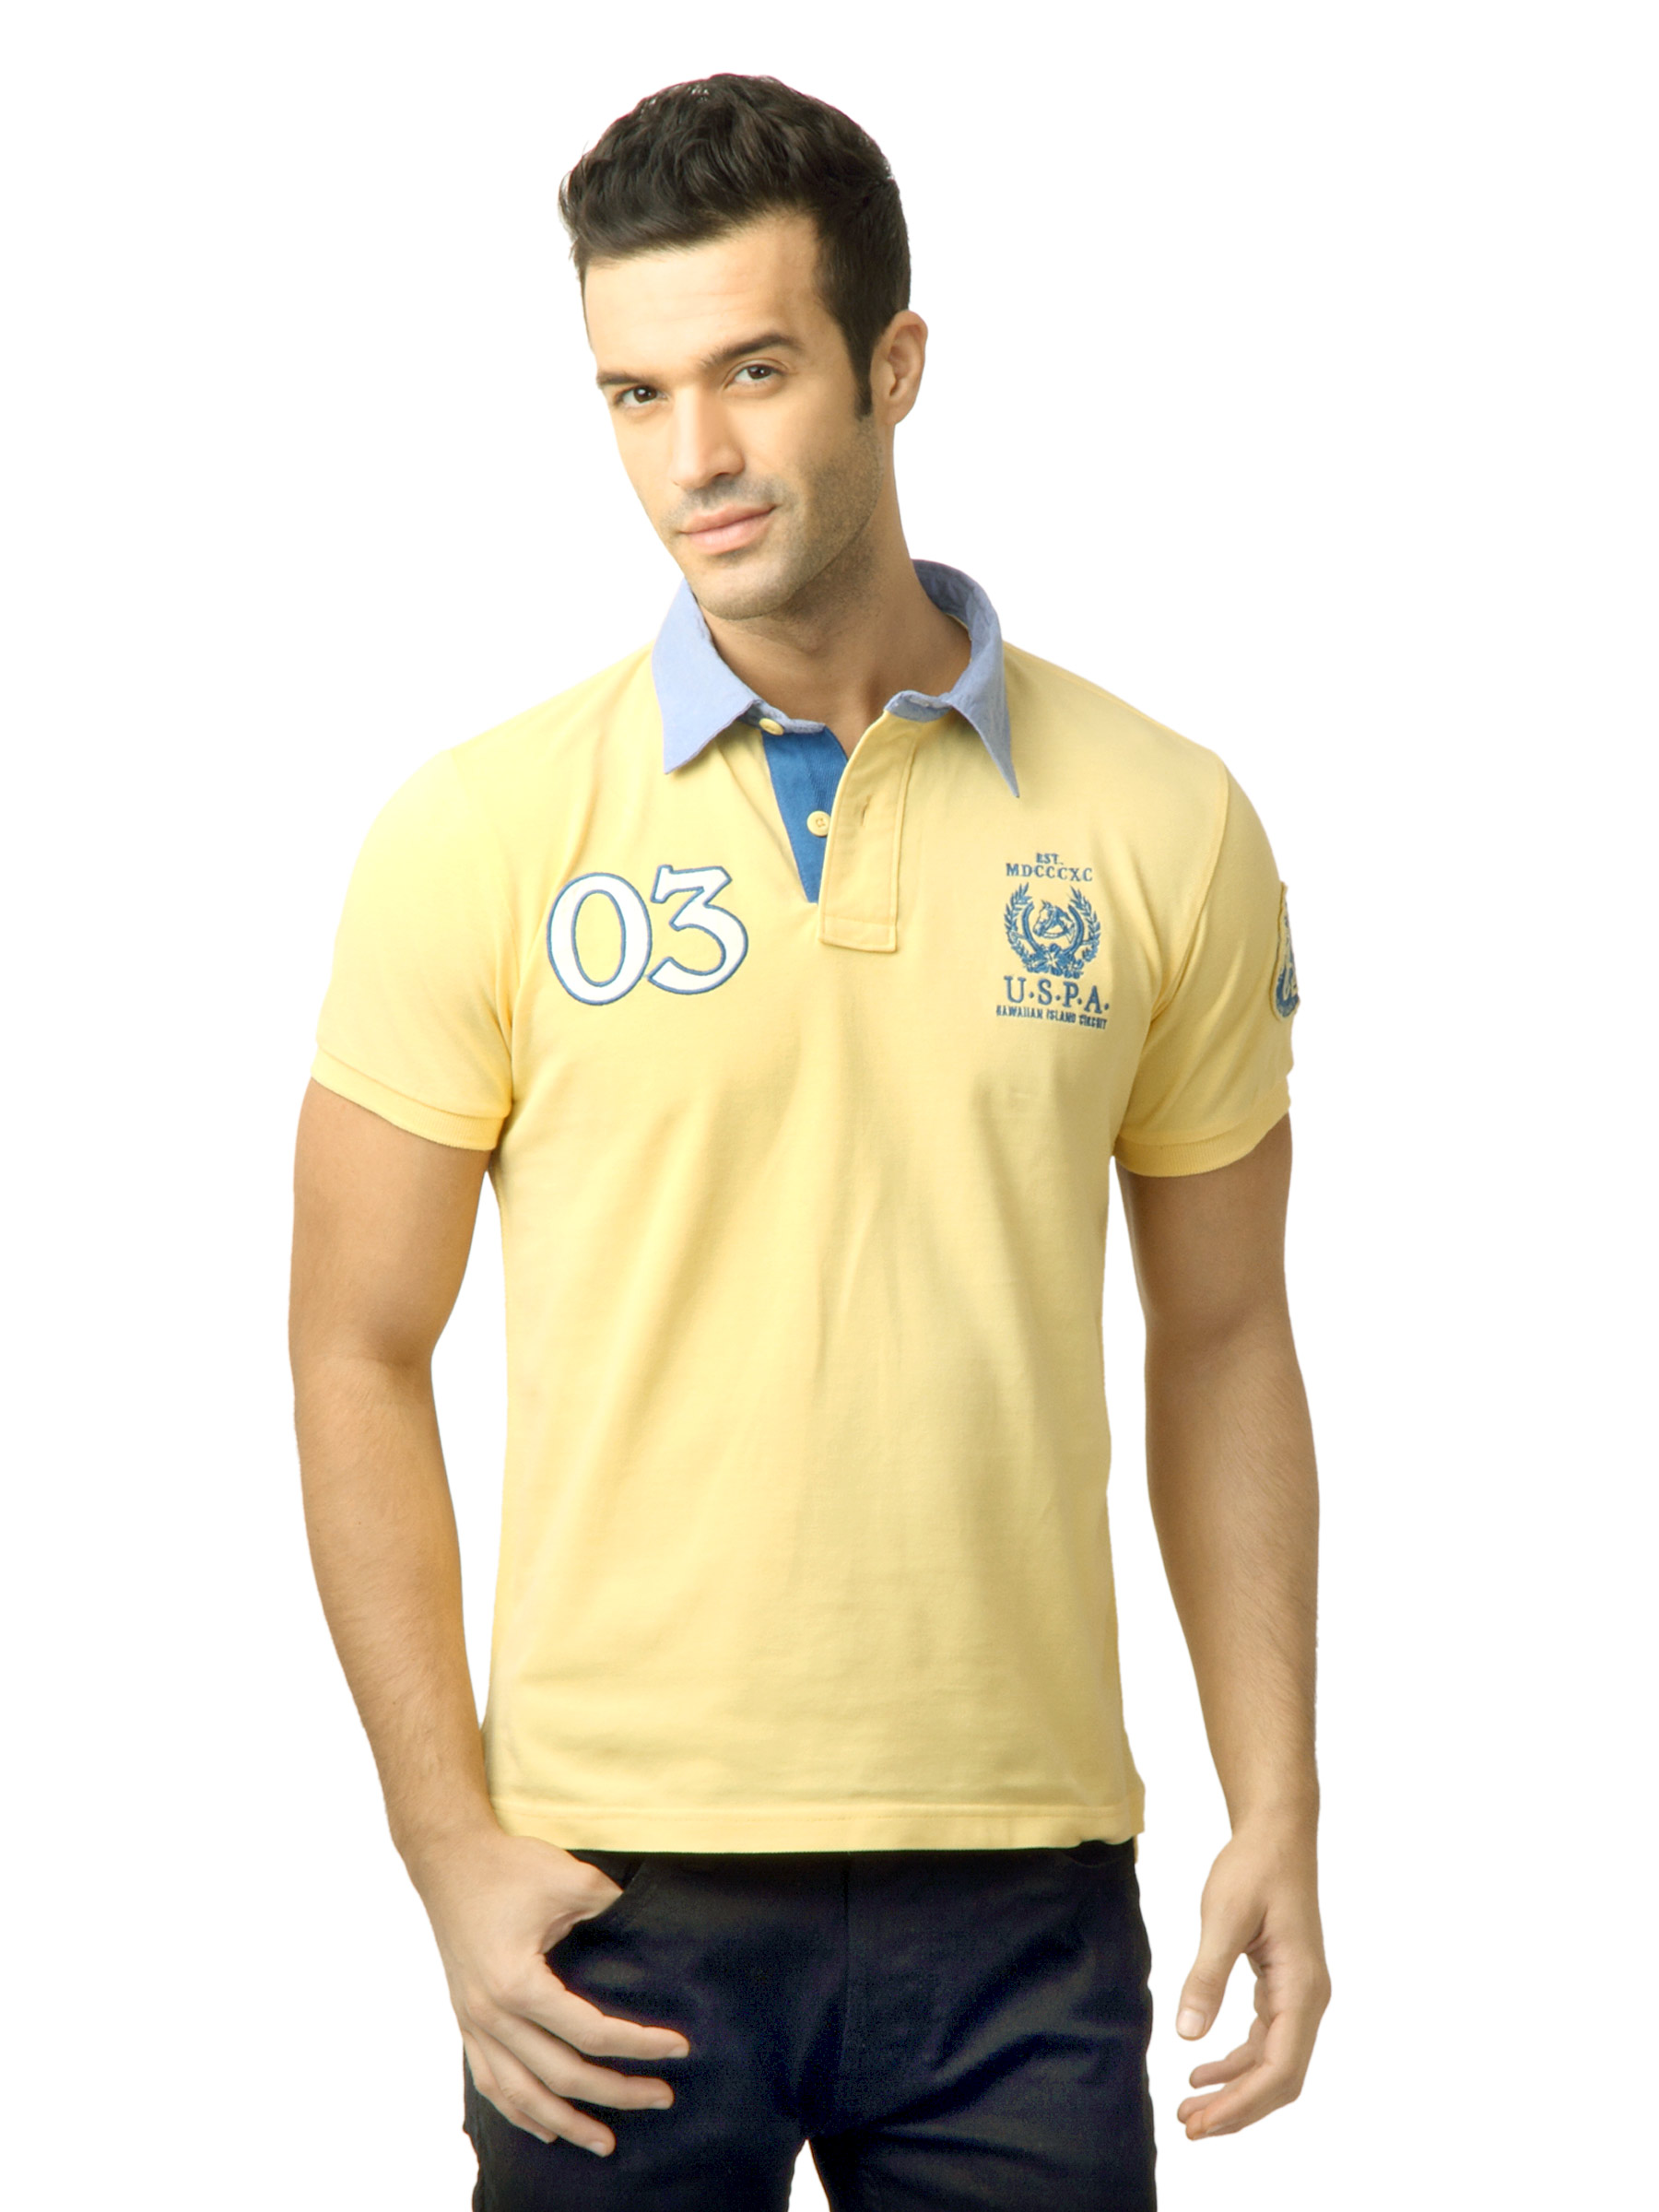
U.S. Polo Assn. Men  Golden Haze Polo  Tshirt
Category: Apparel / Topwear / Tshirts
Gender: Men
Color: Yellow
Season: Fall 2011
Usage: Casual